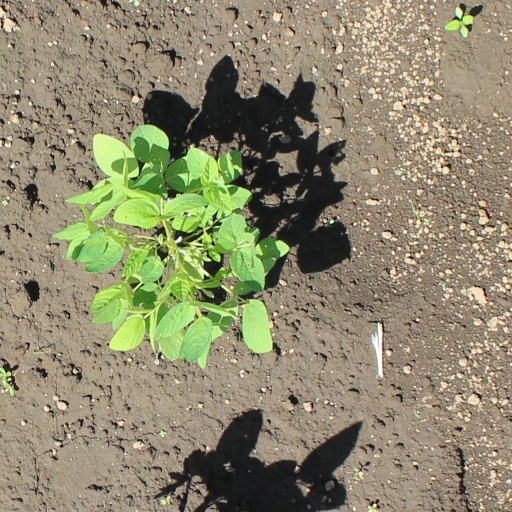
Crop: soybean